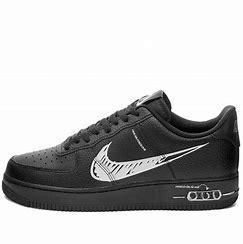
Brand: Nike
Model: Force 1 LV8